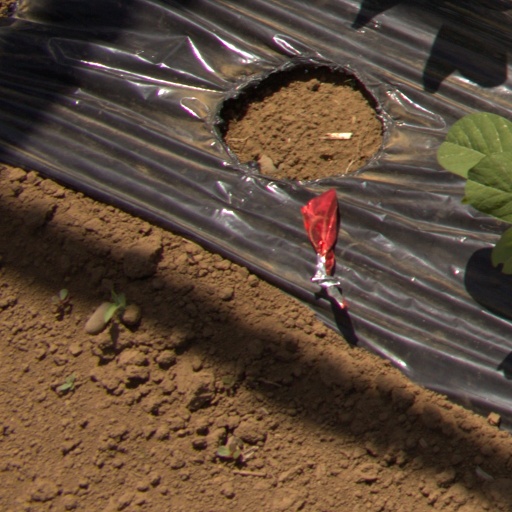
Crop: Jerusalem artichoke